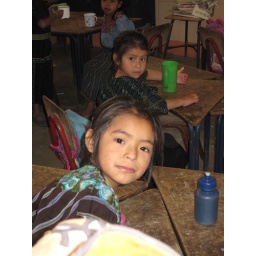
The ever present bottle of water as there is no drinking water available at school in Jaibalito.